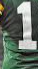
Number: 1